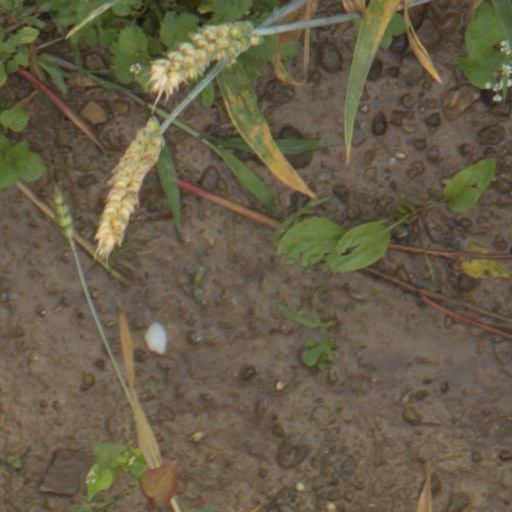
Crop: wheat